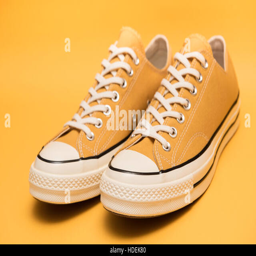
yellow sneakers on a blue background